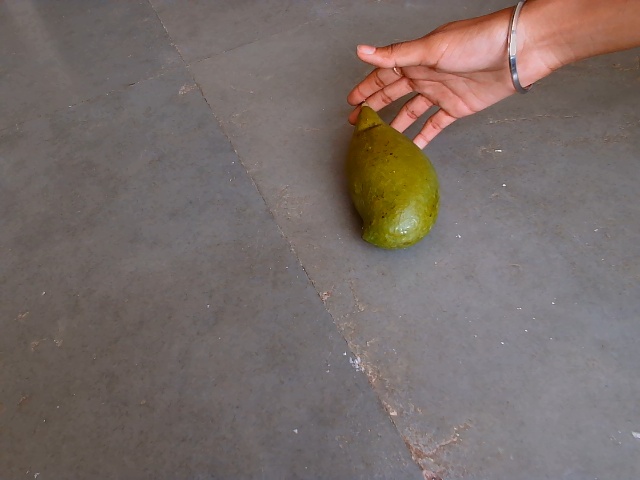
Label: Raw_Mango